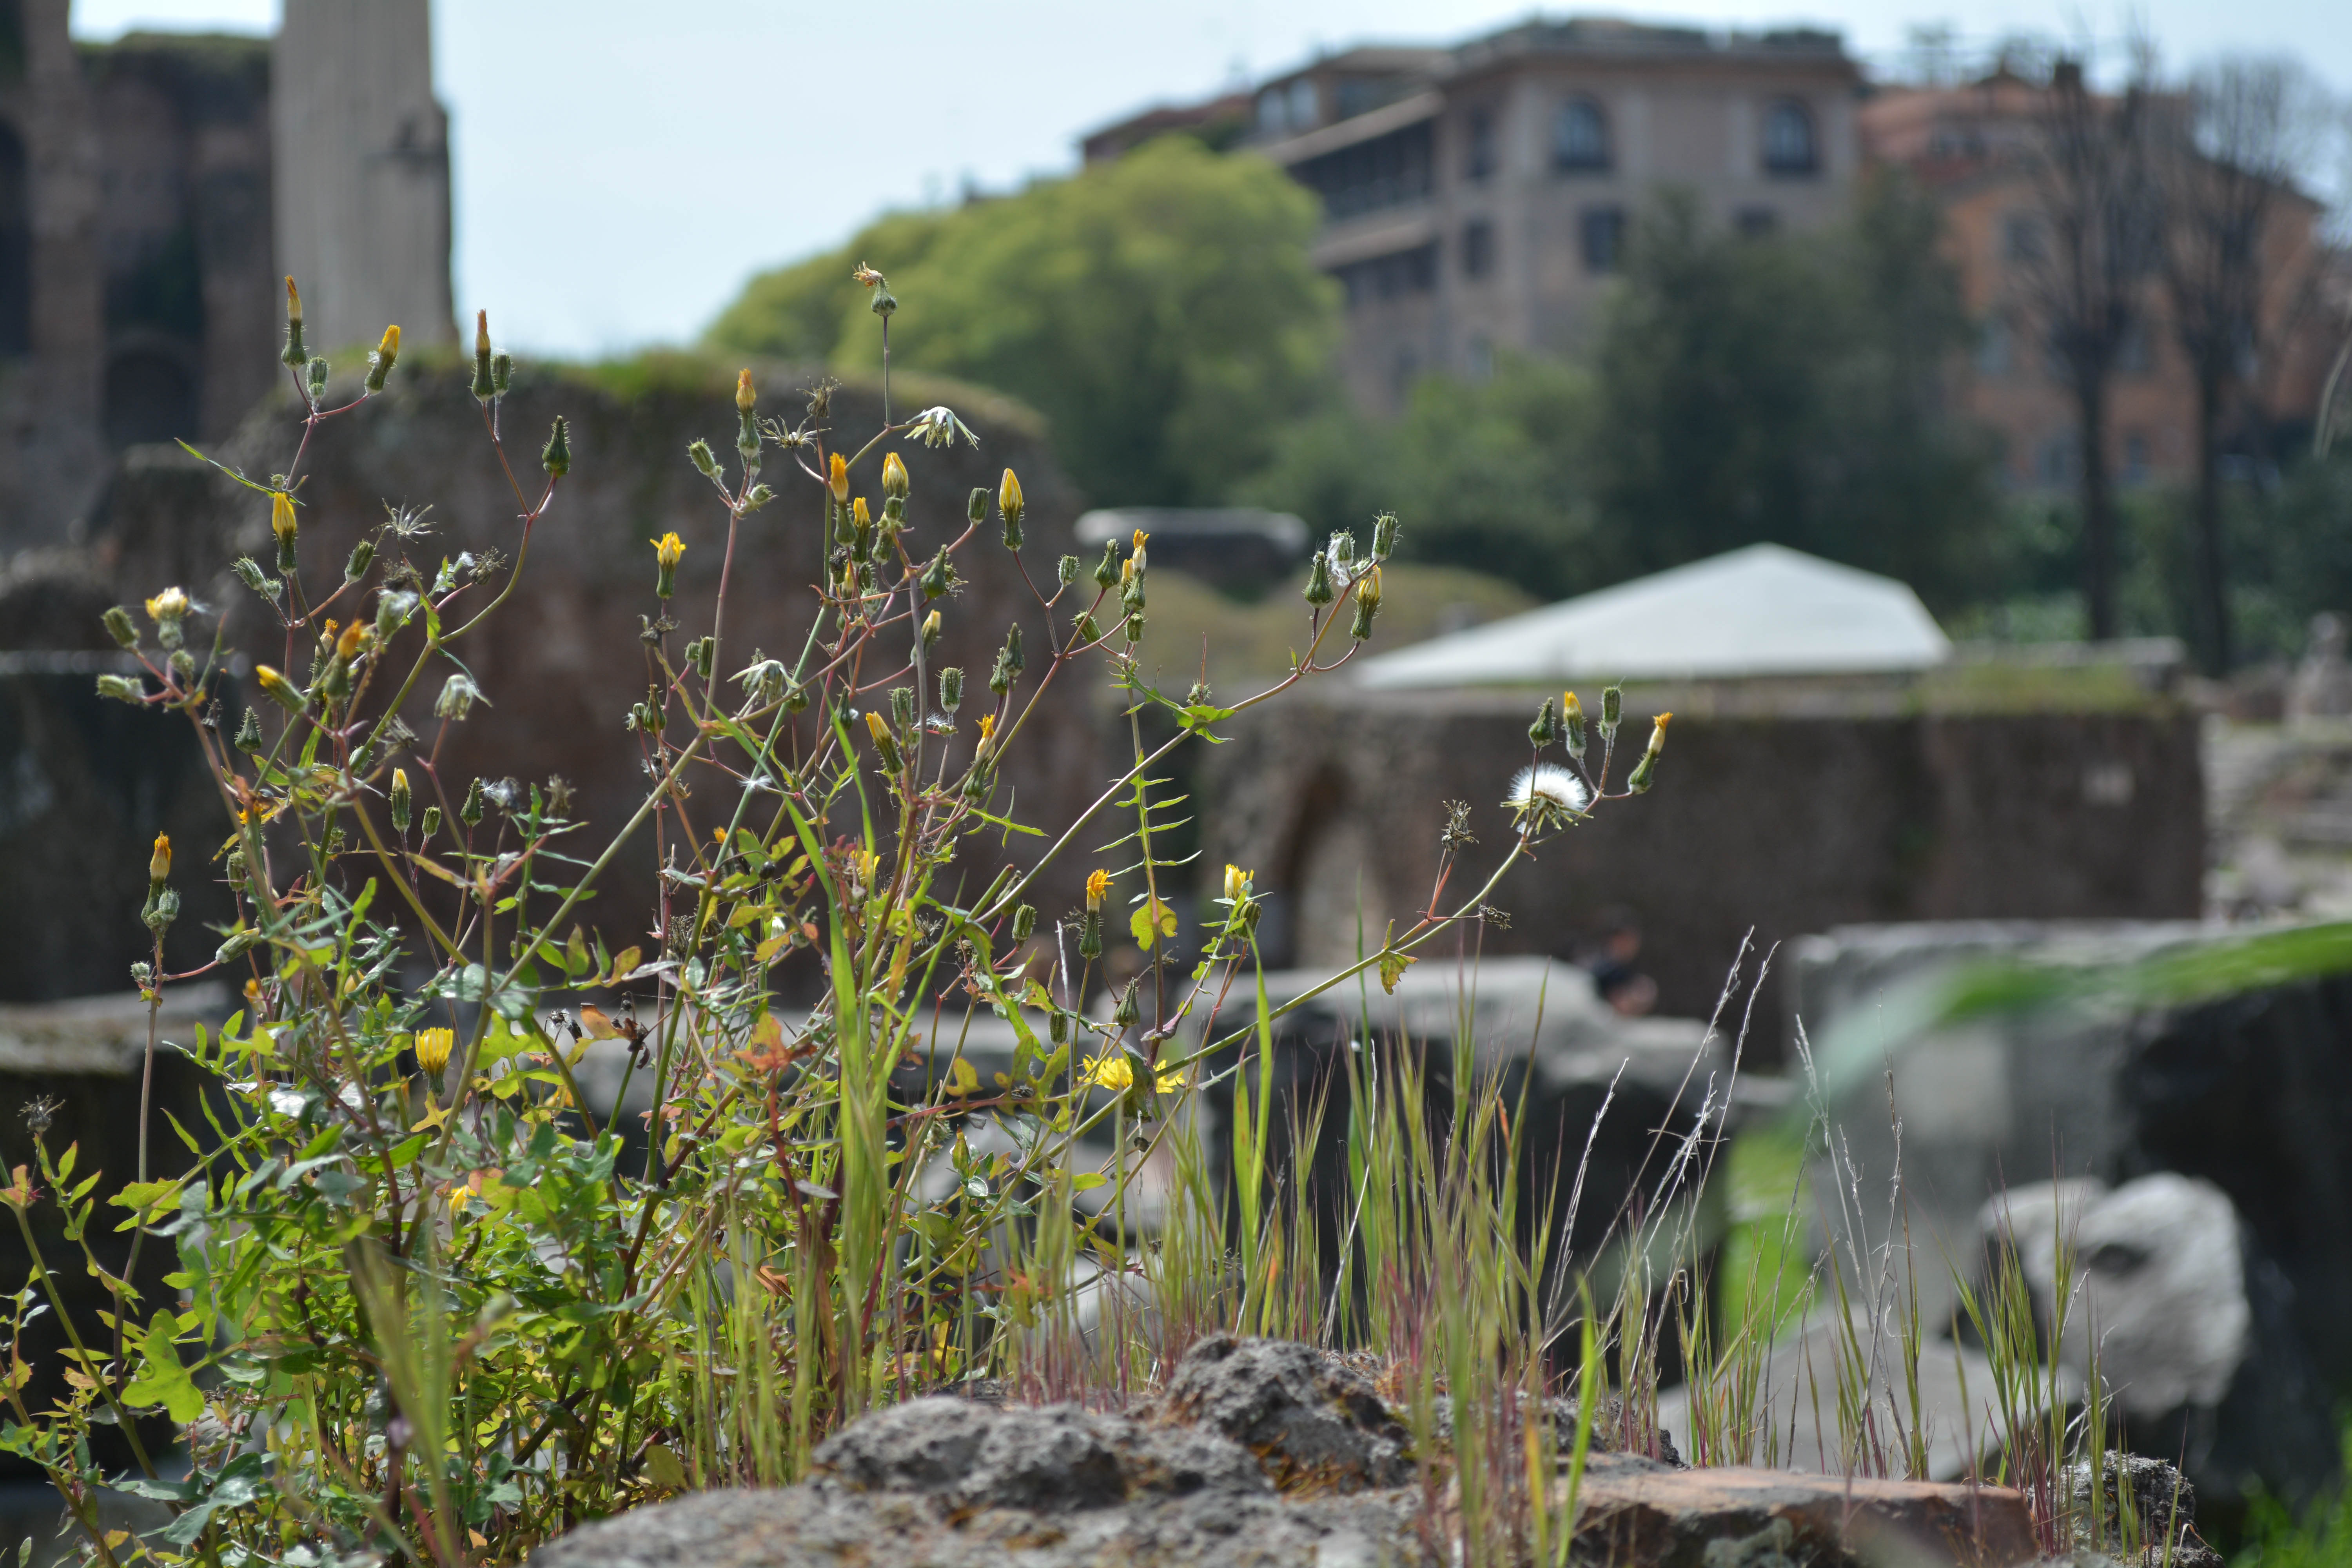
grass, farm, flower, agriculture, rural area